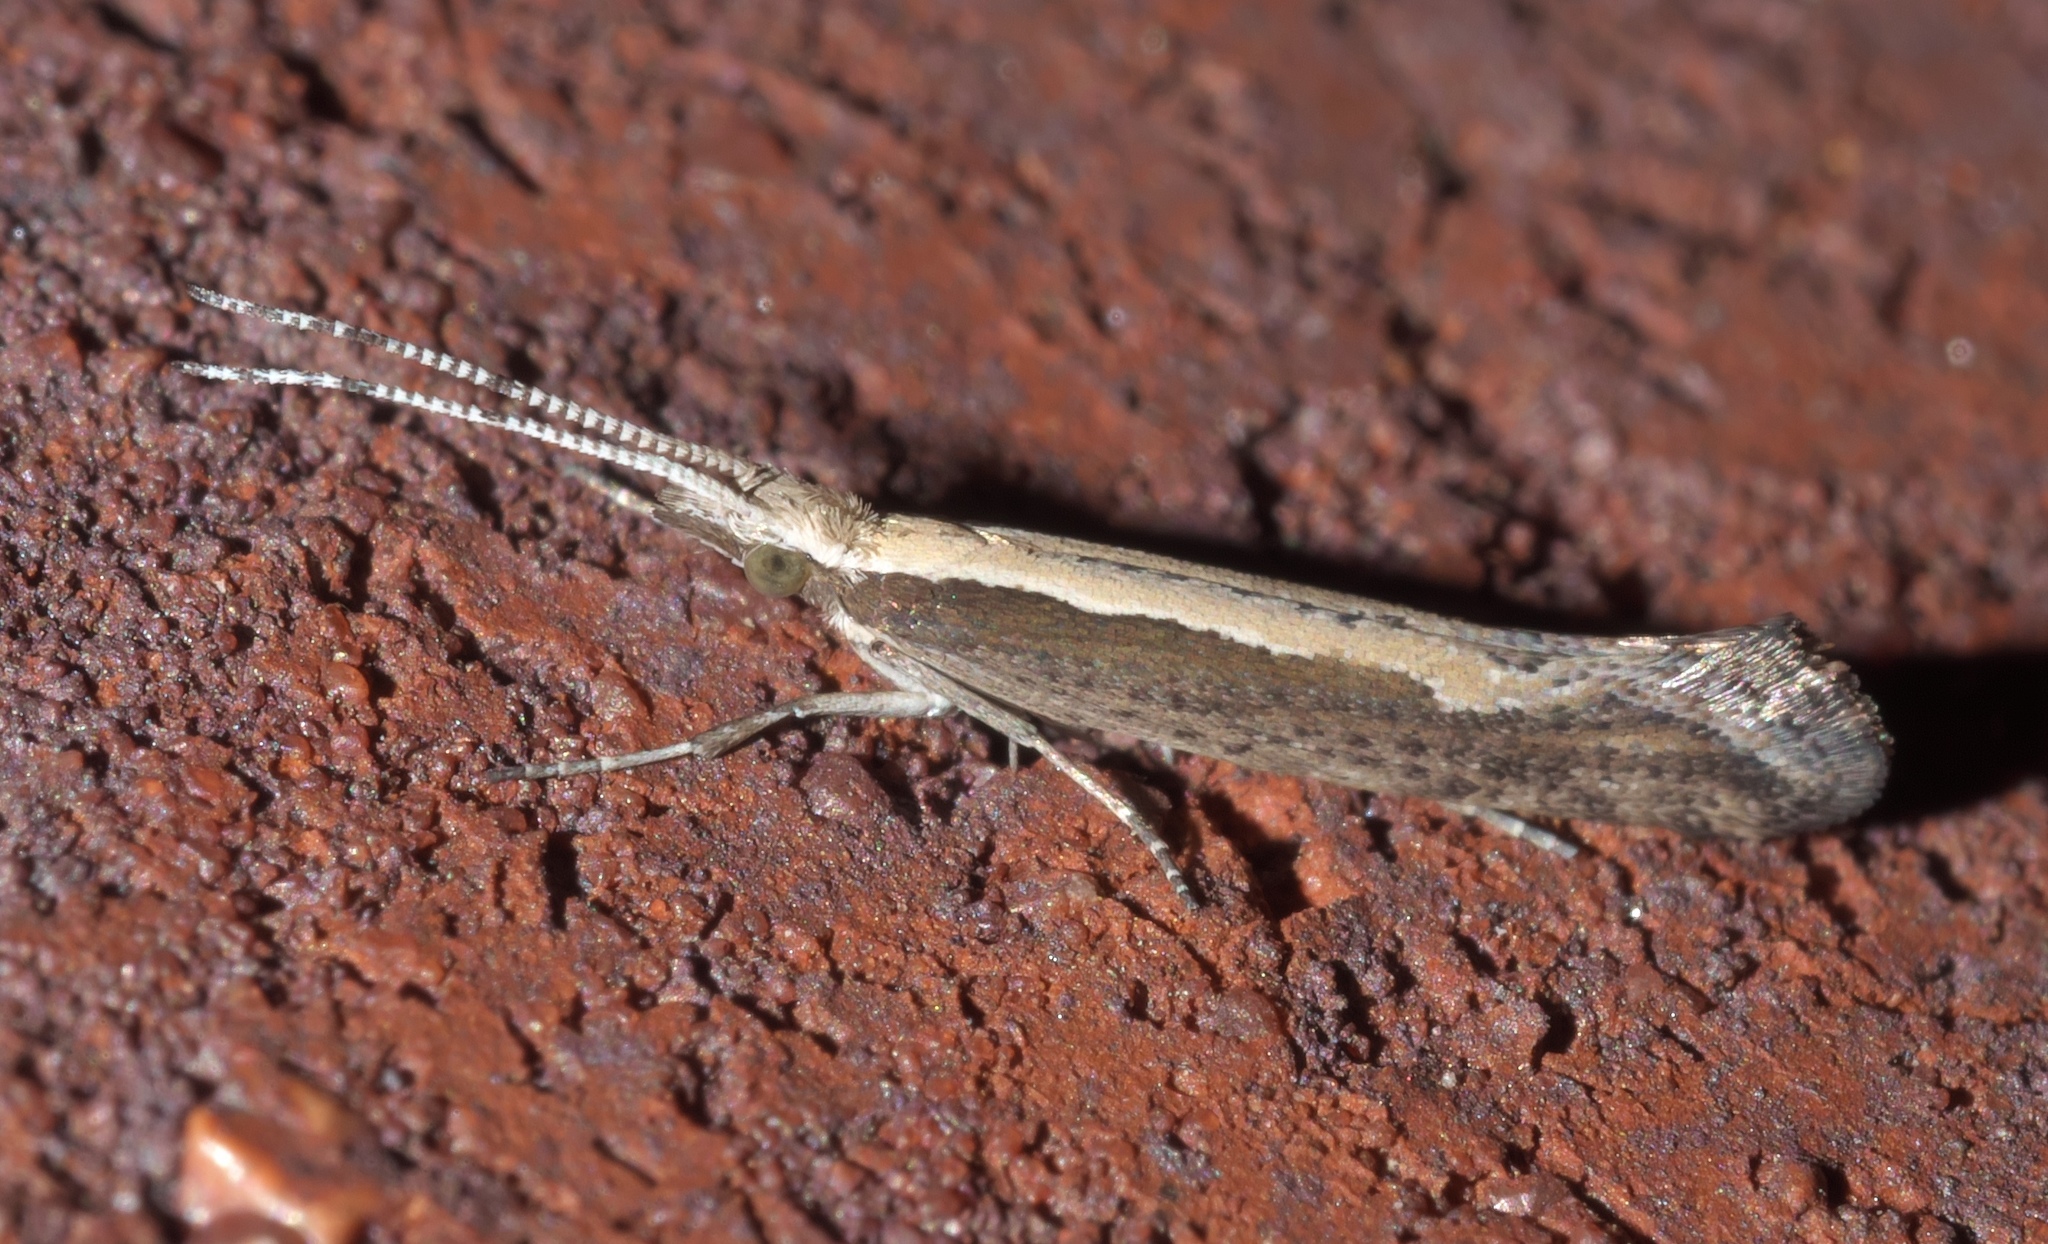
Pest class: diamondback_moth